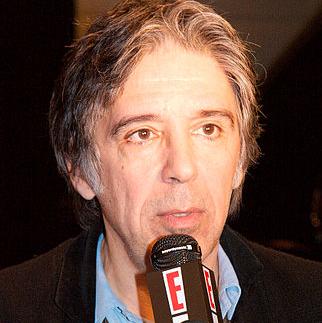
Age: 57